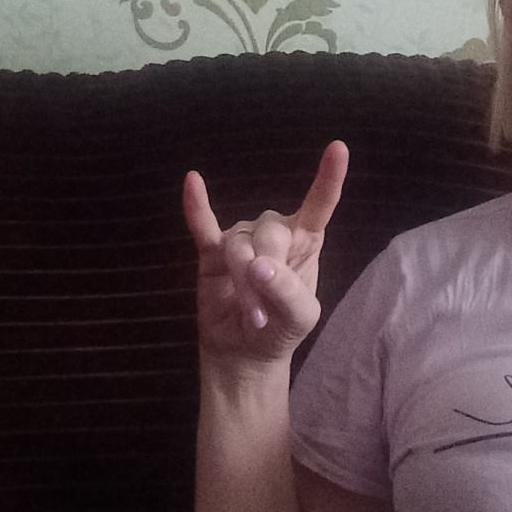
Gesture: rock